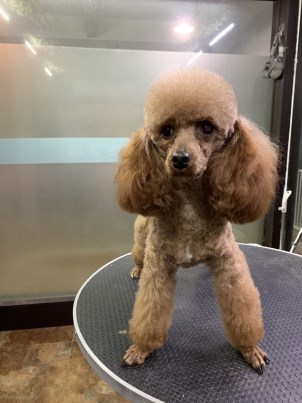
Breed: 7449-n000128-teddy